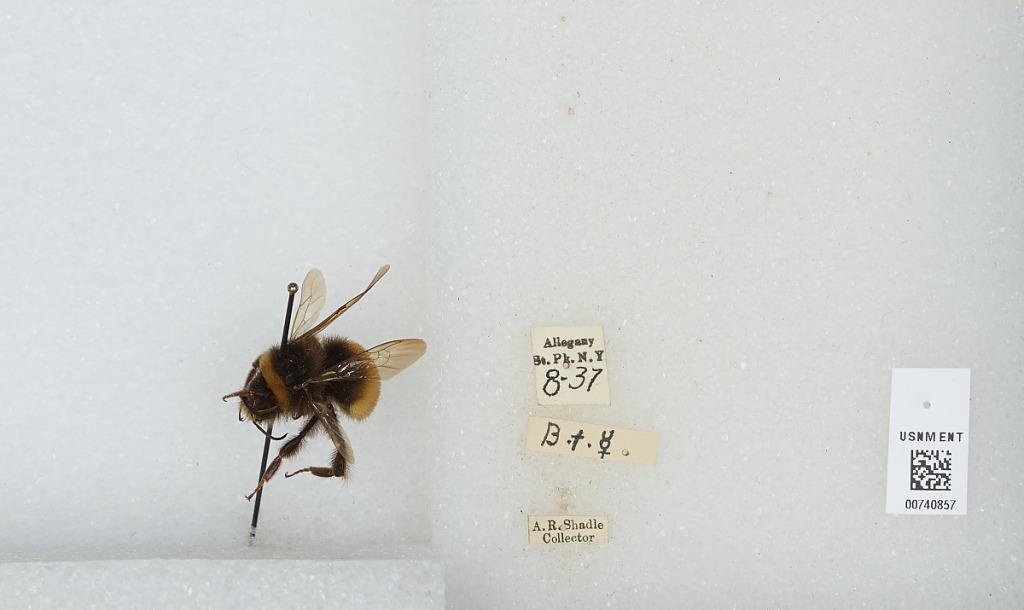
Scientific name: Bombus (Bombus) terricola Kirby
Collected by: A. Shadle
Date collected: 1937-8-
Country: United States
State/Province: New York
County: Cattaraugus
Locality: Allegany State Park
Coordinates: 42.0997, -78.7492